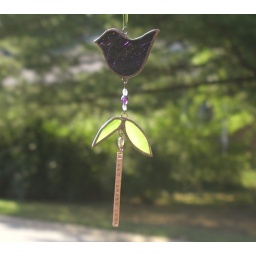
One of my favorite sentiments in copper. Another in the stained glass bird series.